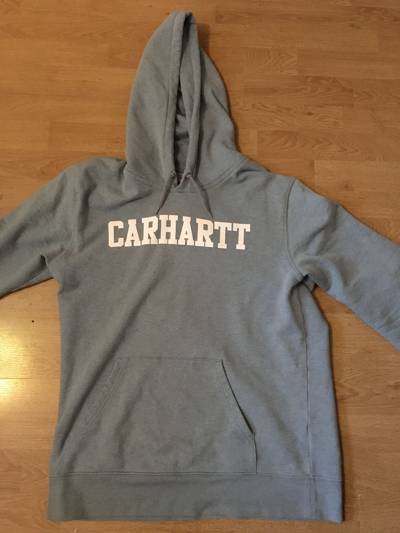
Waste category: clothes